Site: brandenburg
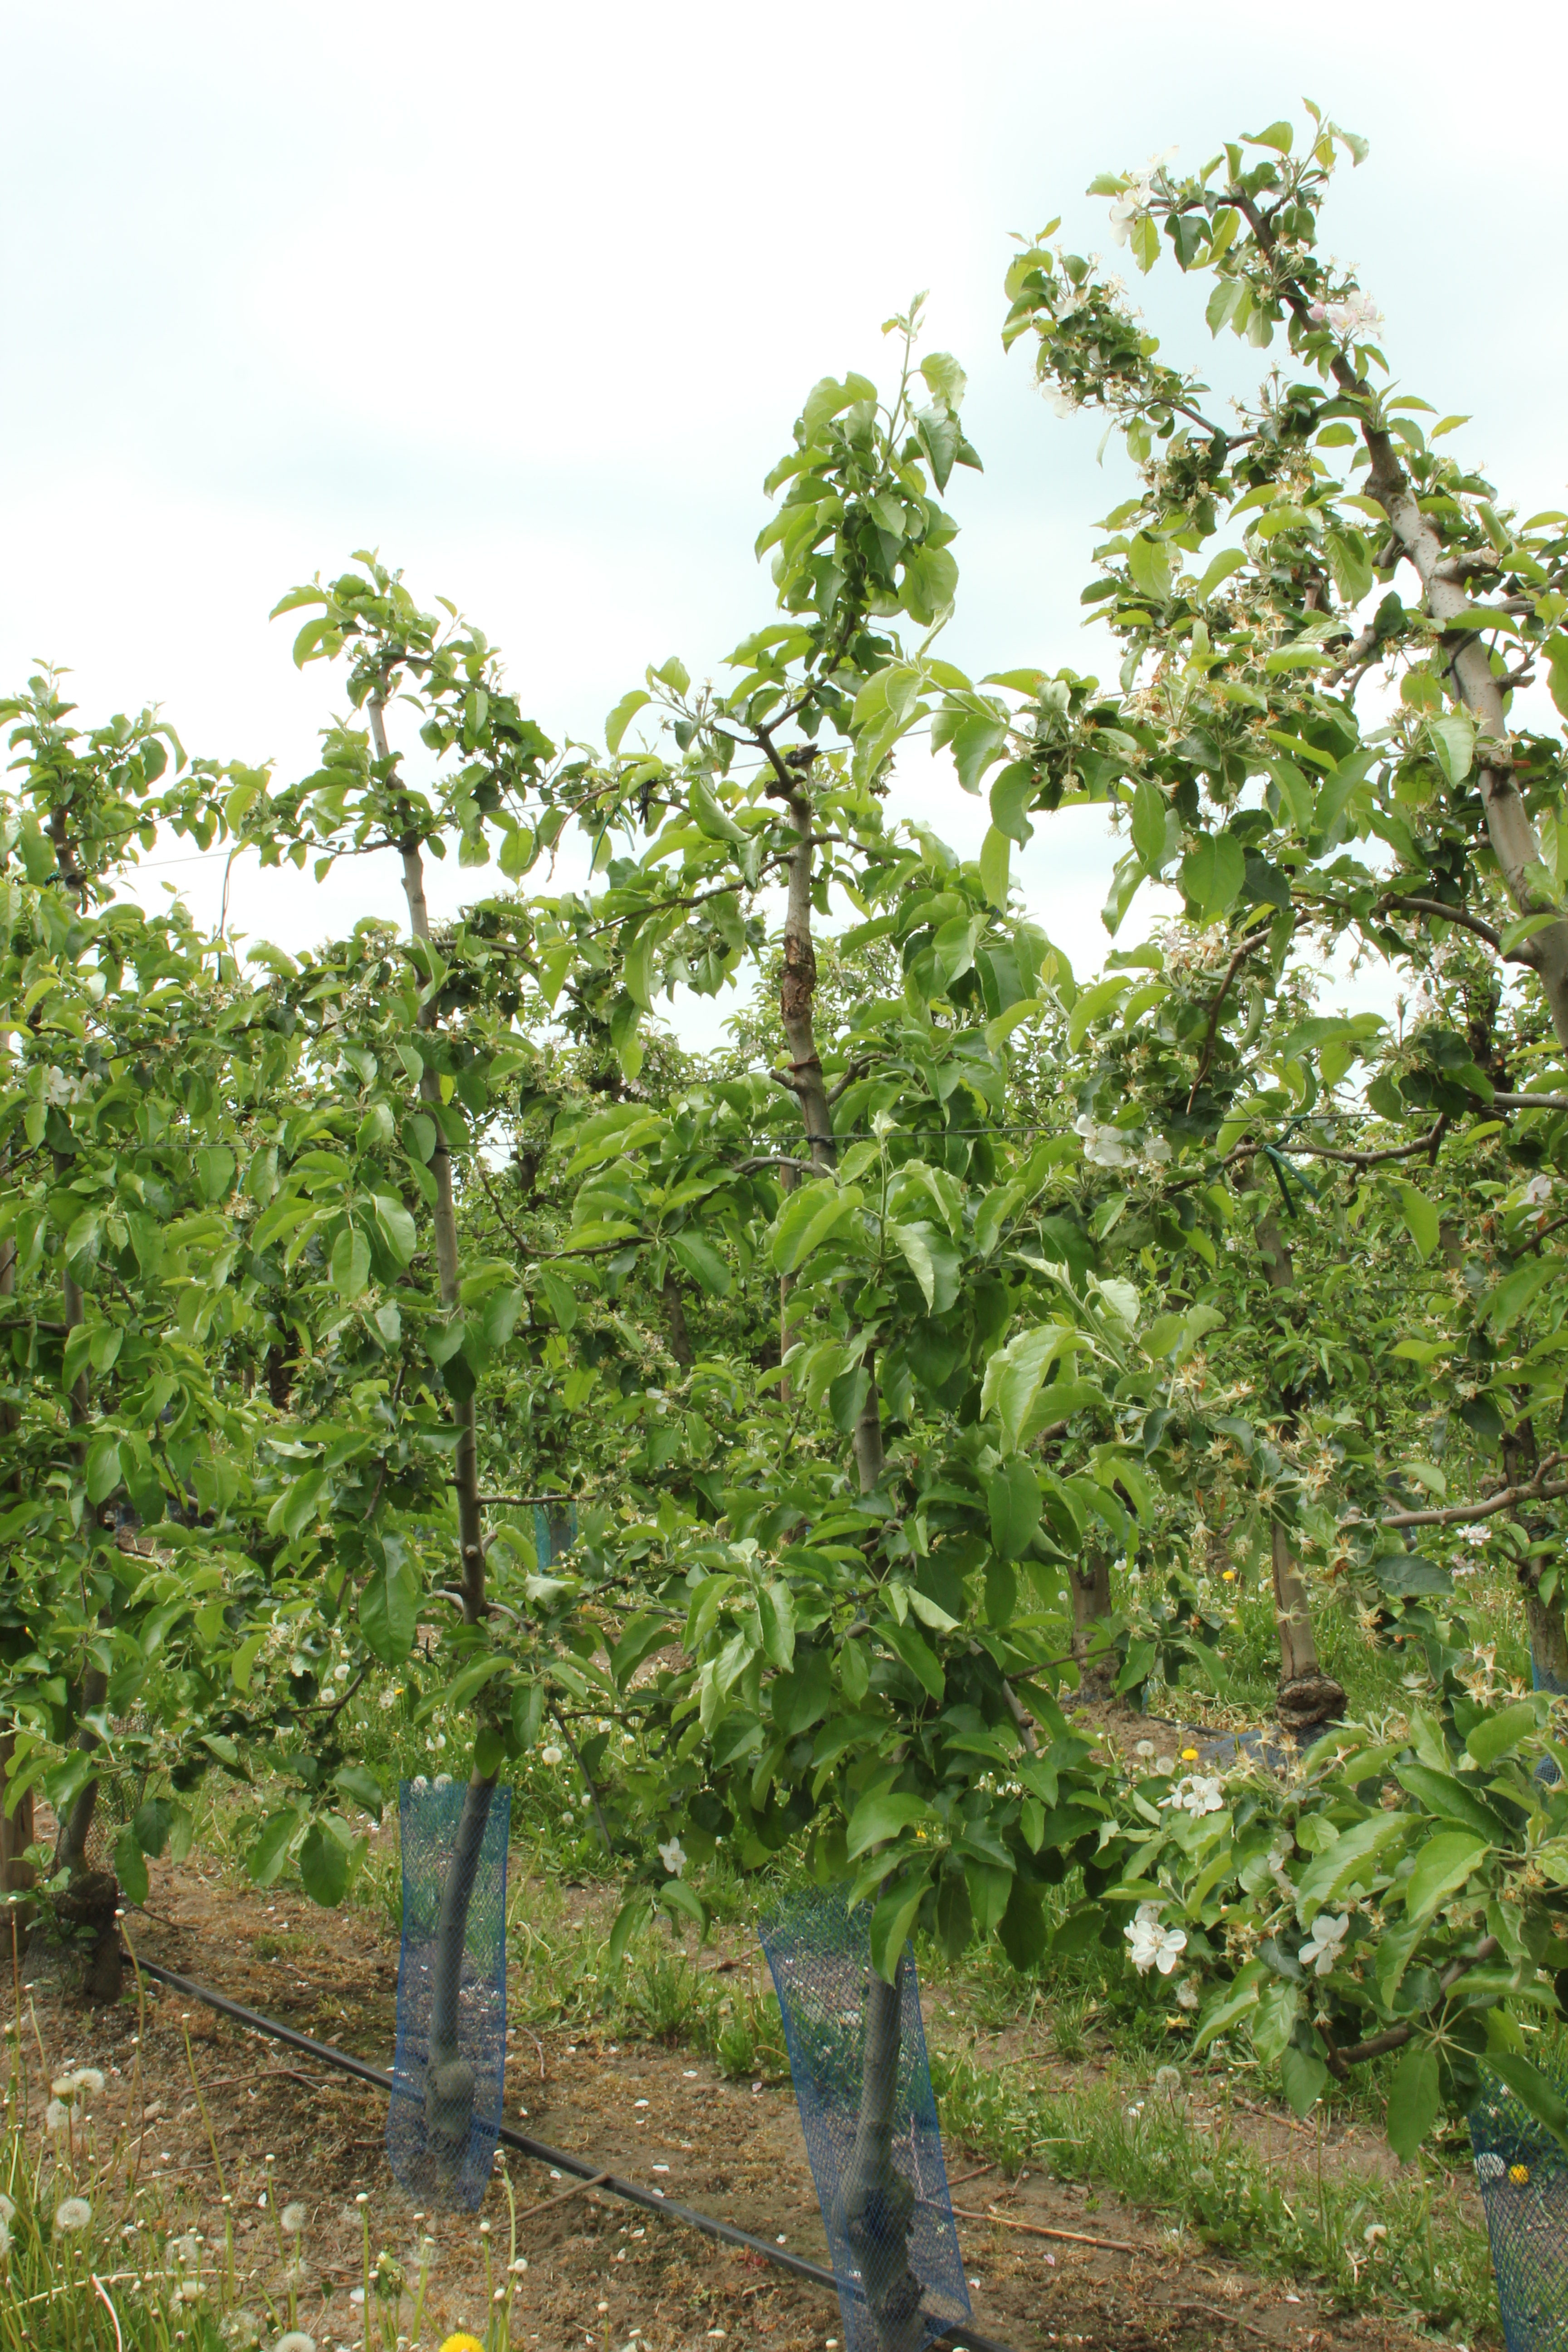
Growth stage (BBCH 67): Flowering